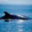
Label: whale